Casimir I the Restorer

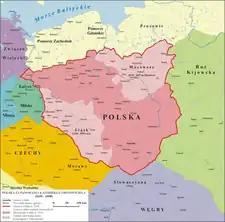
Poland during the reign of Casimir I (1039/40–1058)

Sometime during the reign of Bezprym, Casimir and his sisters were taken by their mother to Germany (her native land) for refuge. It has been reported that Queen Richeza brought the Polish royal crown and regalia to Emperor Conrad II at Bezprym's request to indicate his acceptance of the primacy of his western neighbor, although the Queen could have taken them for safekeeping, or they could have been brought to the Emperor by another means. At the time of his father's death in 1034, Casimir was about 18 years old and in Germany at the court of his uncle Archbishop Hermann II of Cologne.